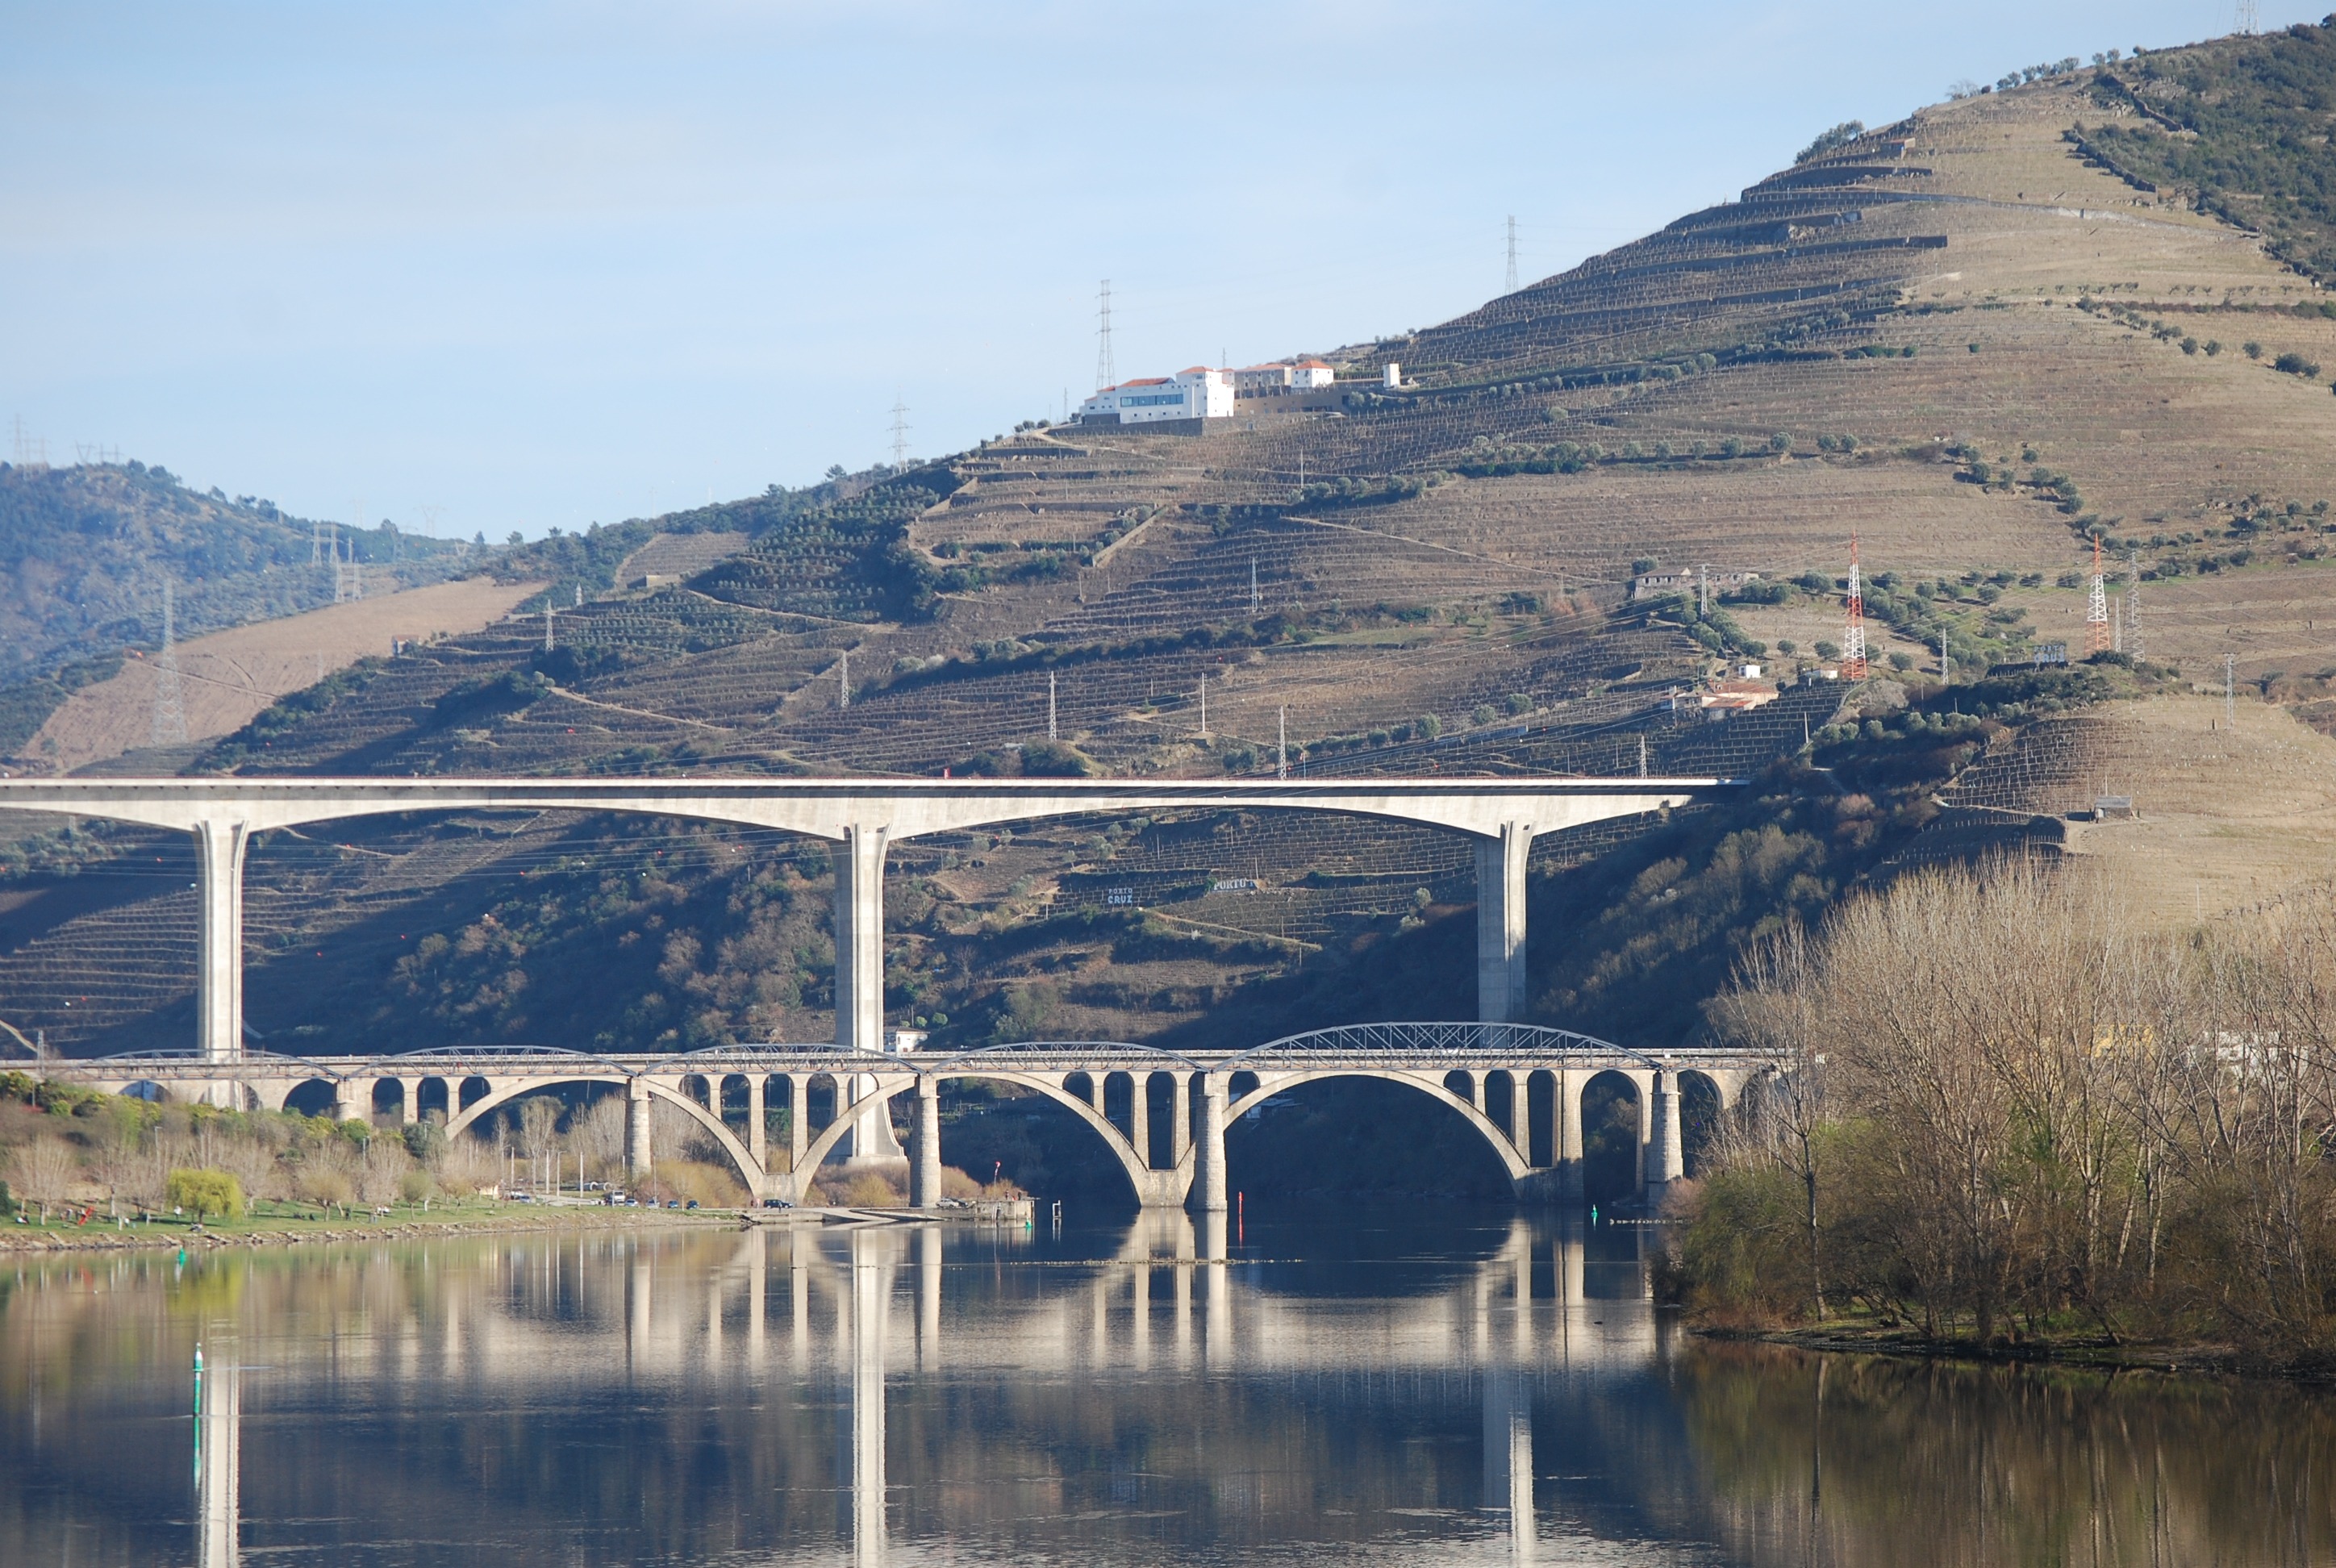
nature, architecture, structure, bridge, highway, river, transportation, transport, construction, reflection, reservoir, modern, waterway, engineering, design, roadway, infrastructure, architectural, architecture design, arch bridge, nonbuilding structure, controlled access highway, douro river, r gua